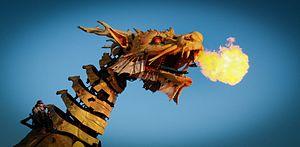
La dernière création de la compagnie La Machine de Nantes, le cheval-dragon Long Ma.
La Machine est une compagnie de théâtre de rue née en 1999 et dirigée par François Delarozière.